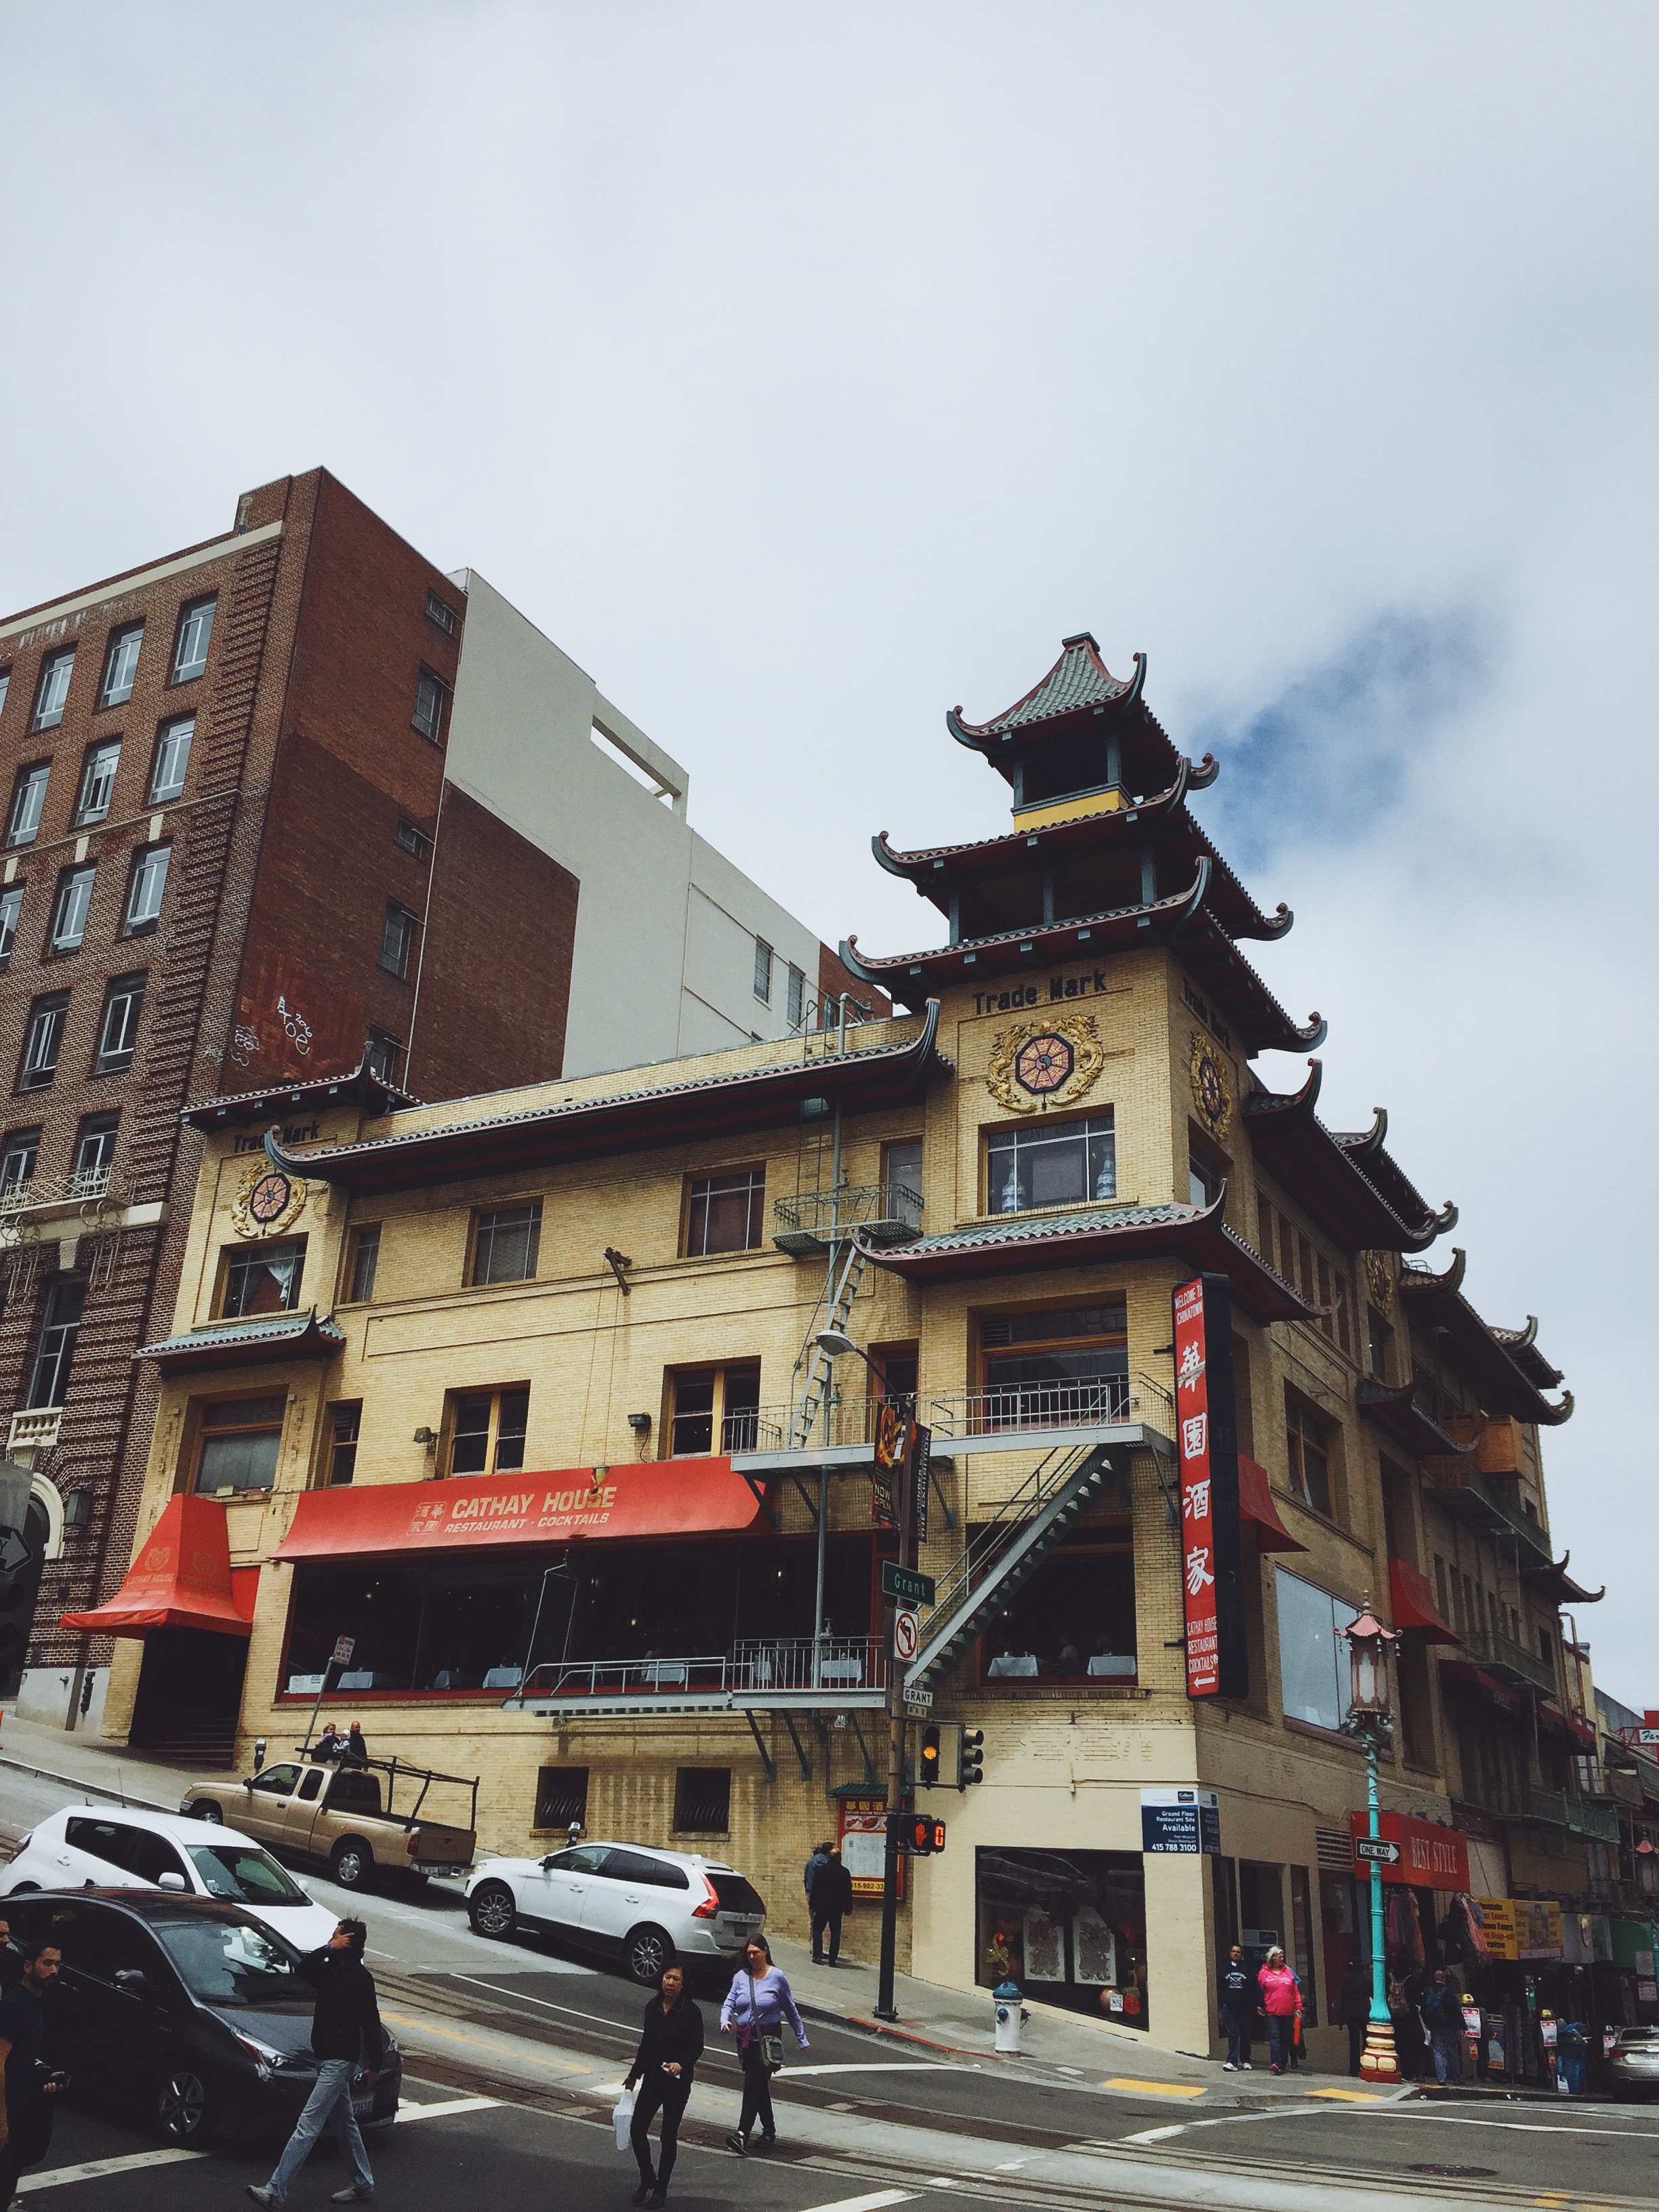
architecture, house, town, building, facade, neighbourhood, residential area